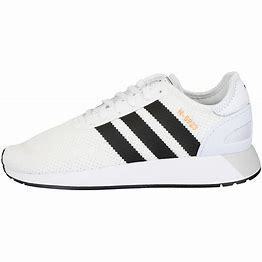
Brand: Adidas
Model: N 5923